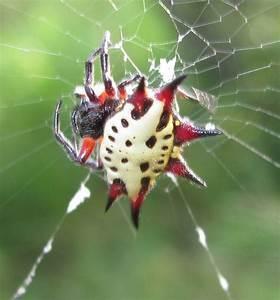
spider